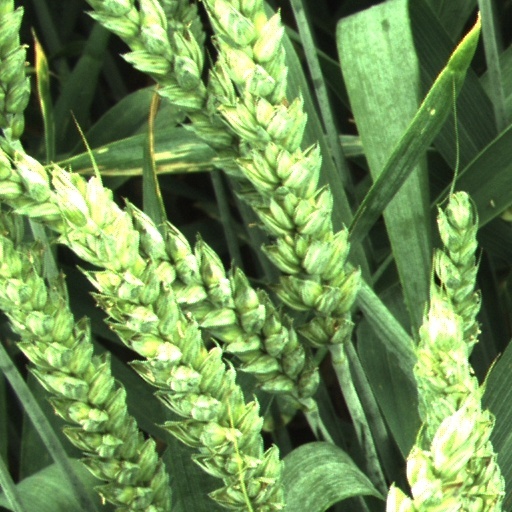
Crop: wheat